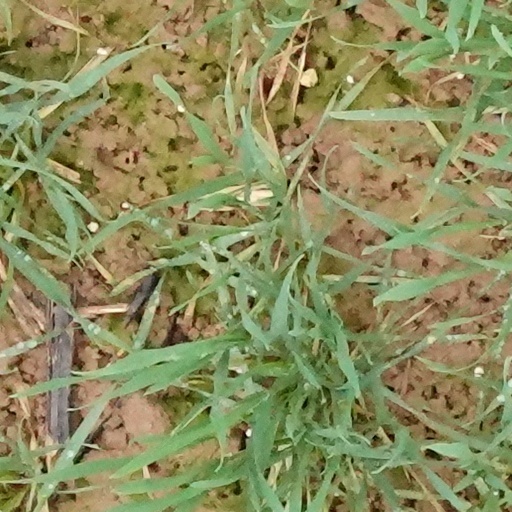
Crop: wheat